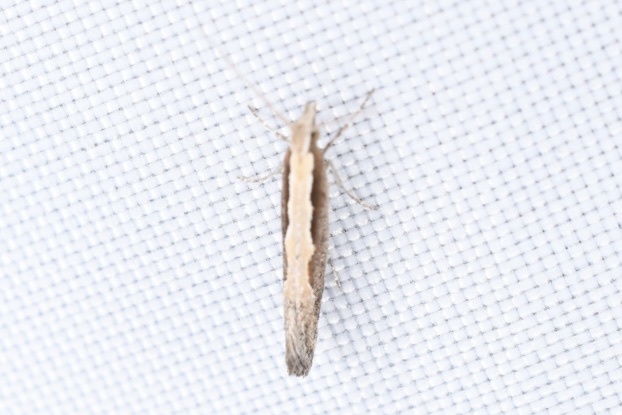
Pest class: diamondback_moth